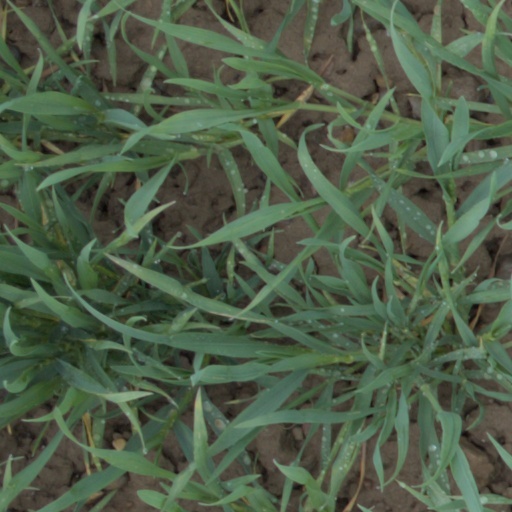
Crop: wheat